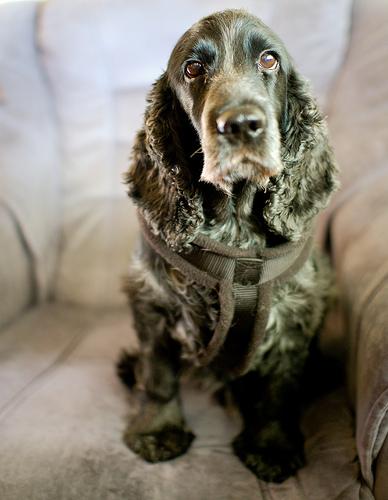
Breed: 286-n000111-cocker_spaniel